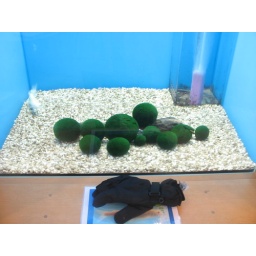
Marimo ball ball a kind of plants under water here